Patterned ground

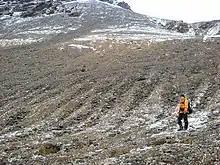
Periglacial stone stripes in Antarctica

"Stripes" are lines of stones, vegetation, and/or soil that typically form from transitioning steps on slopes at angles between 2° and 7°. Stripes can consist of either sorted or unsorted material. Sorted stripes are lines of larger stones separated by areas of smaller stones, fine sediment, or vegetation. Unsorted stripes typically consist of lines of vegetation or soil that are separated by bare ground.